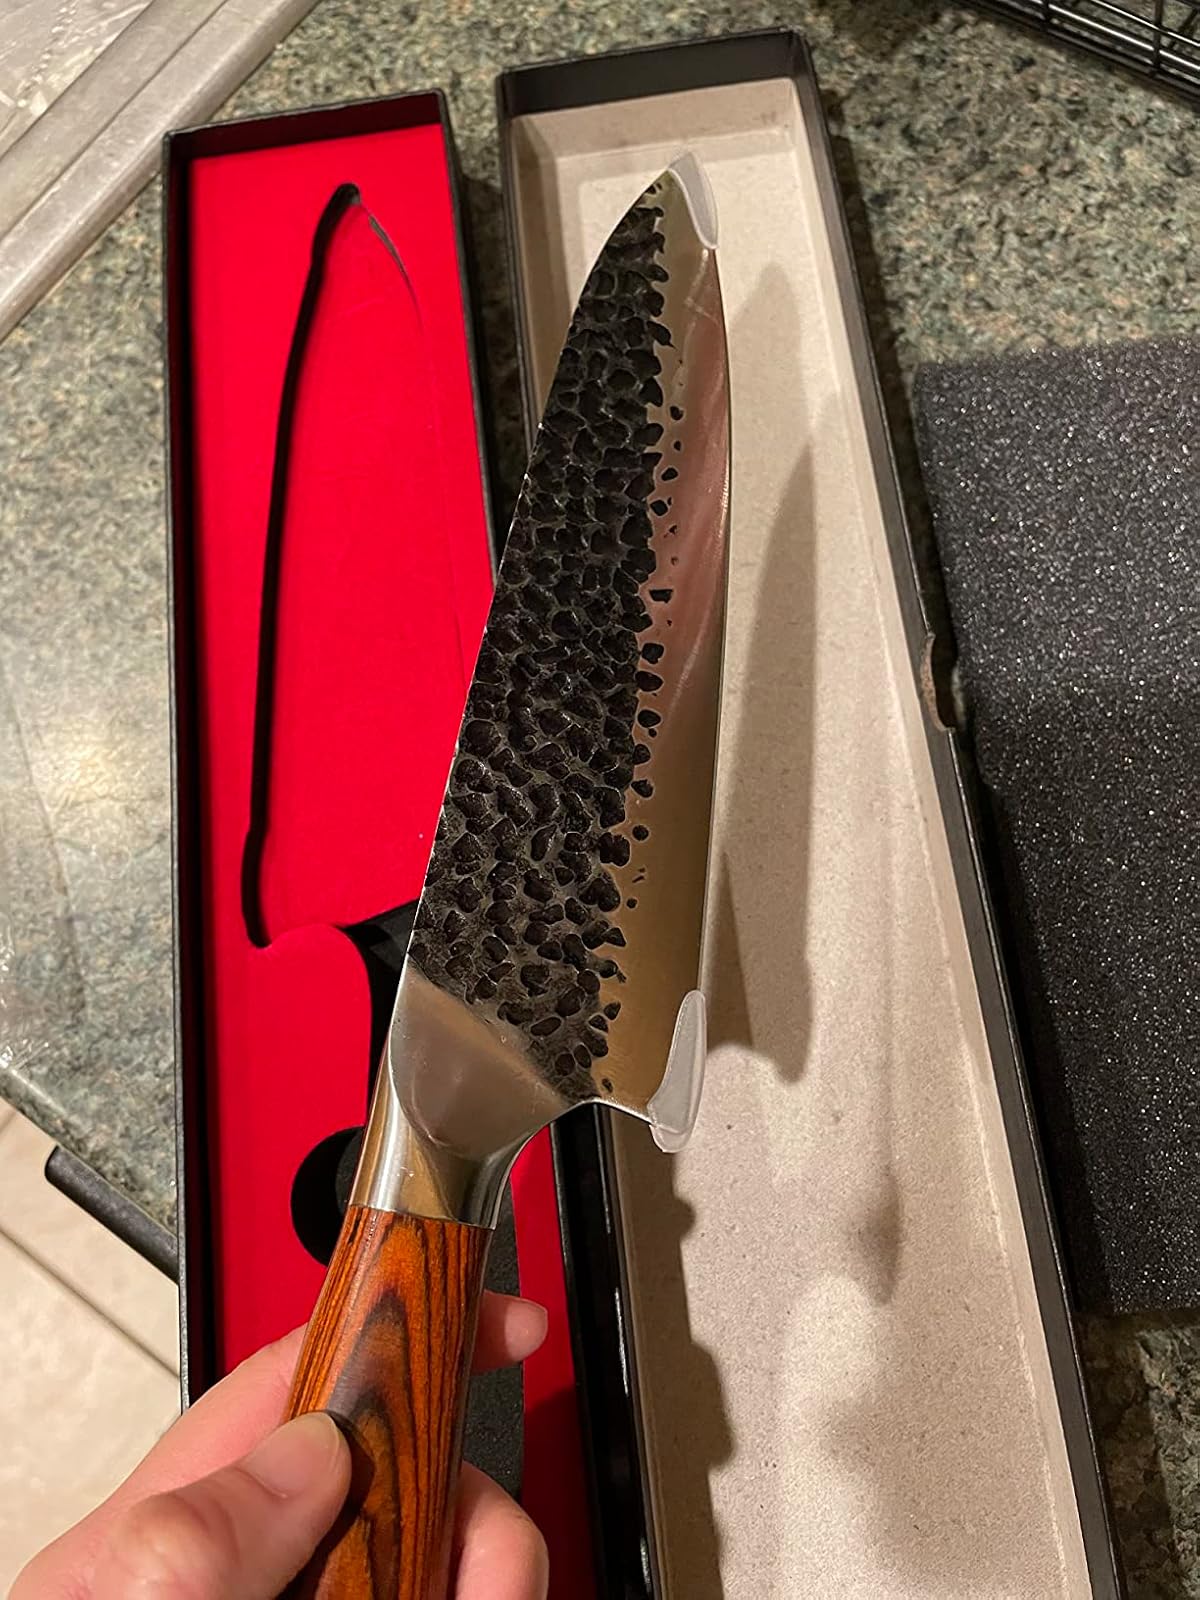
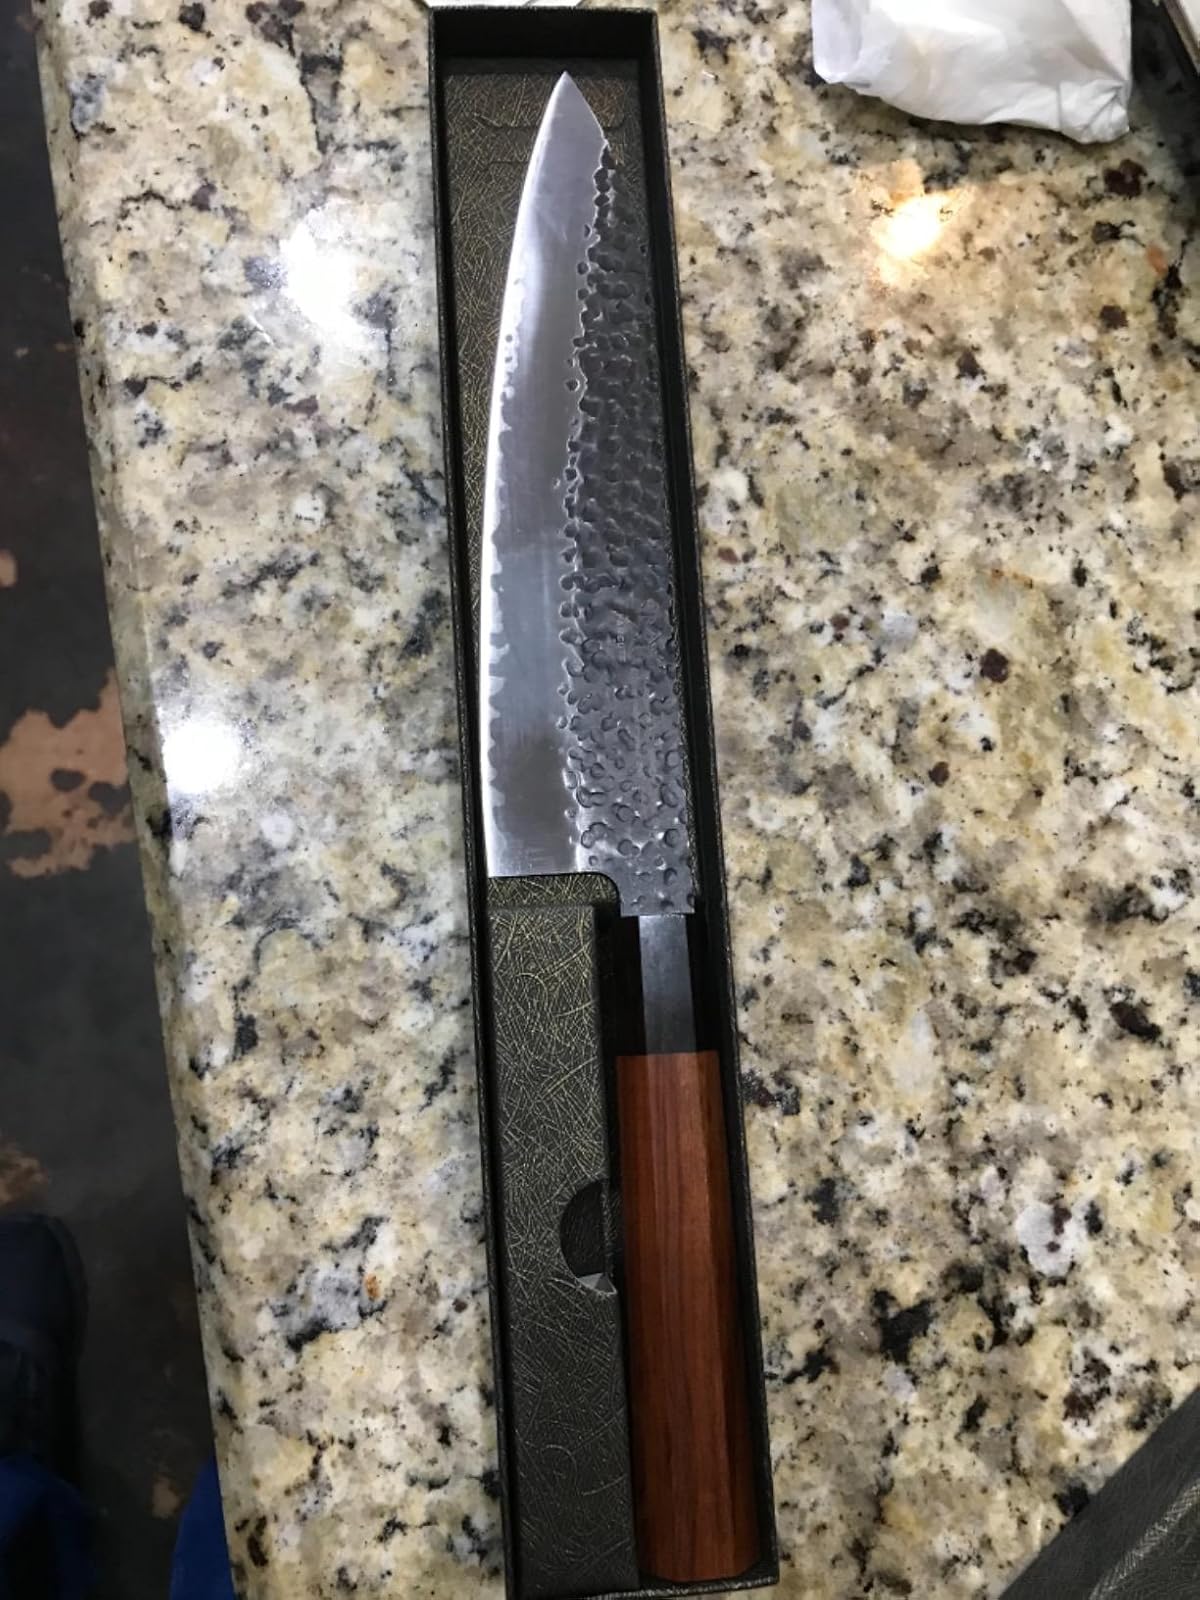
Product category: items_knife
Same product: no